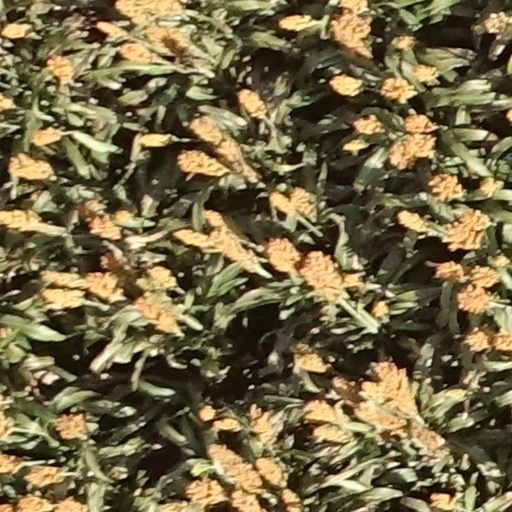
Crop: sorghum